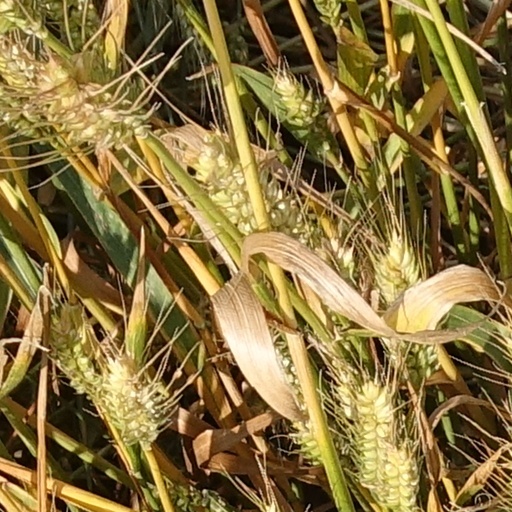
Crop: wheat